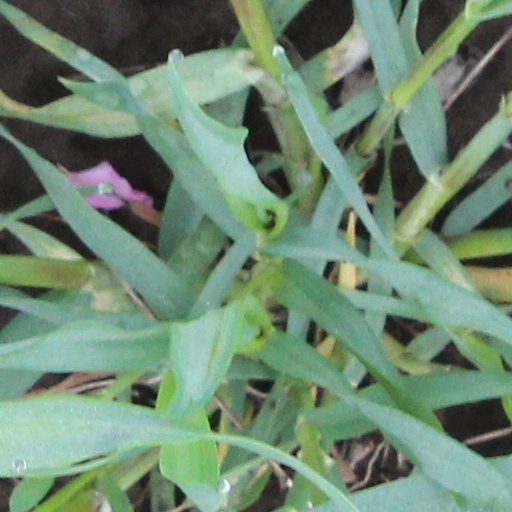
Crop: wheat